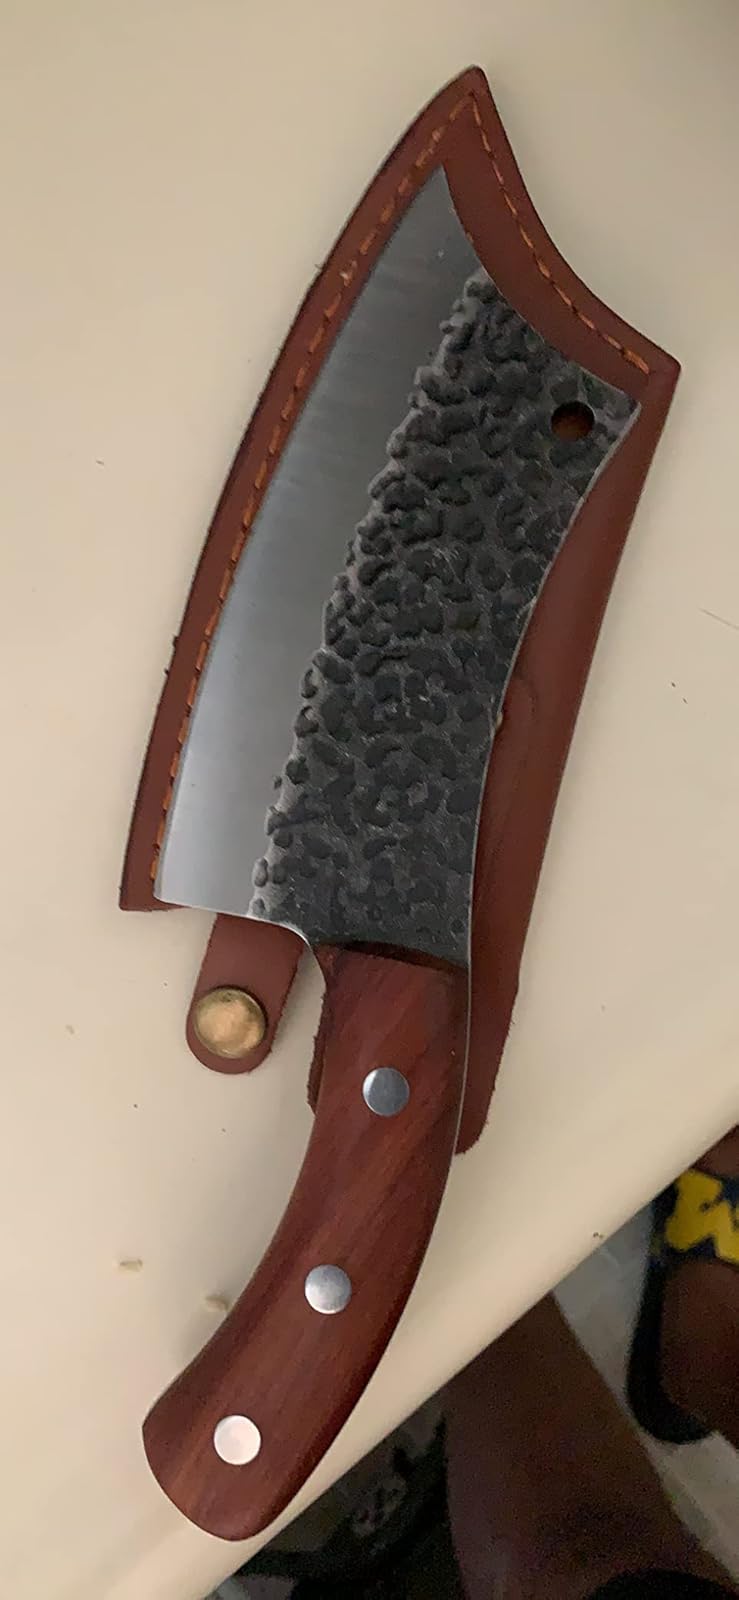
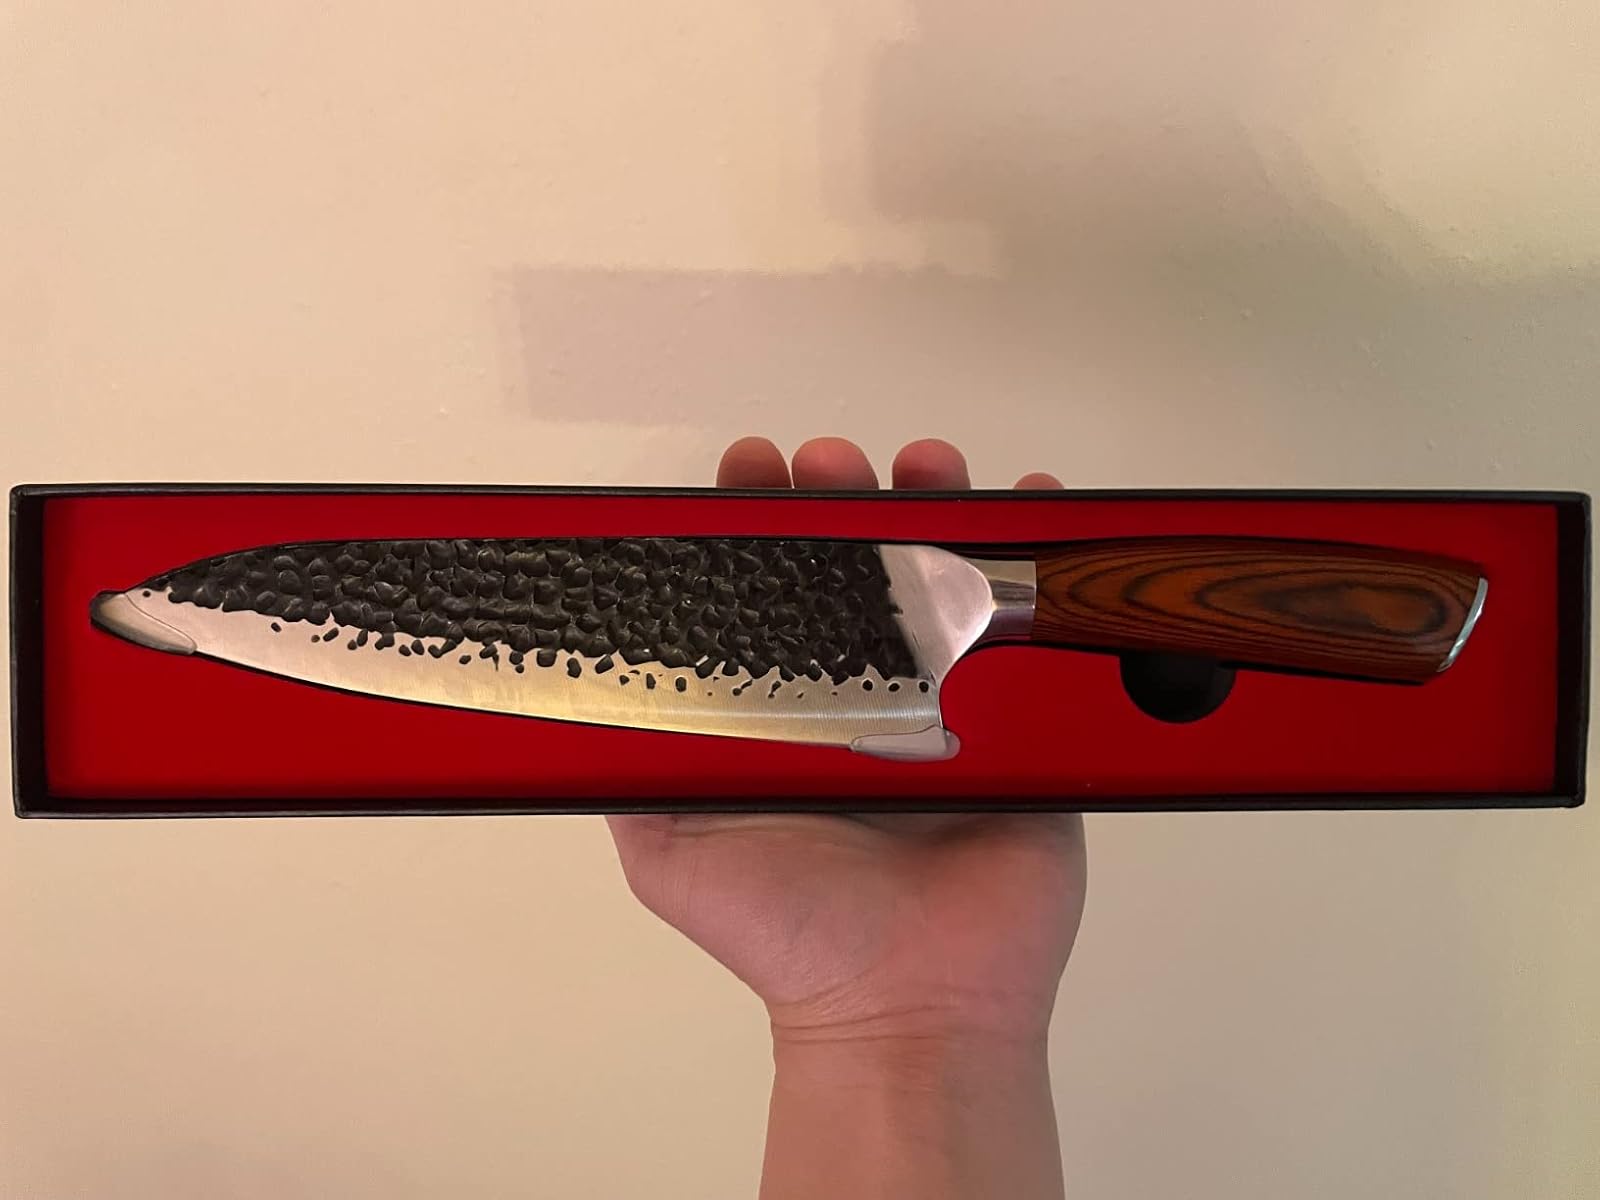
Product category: items_knife
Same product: no